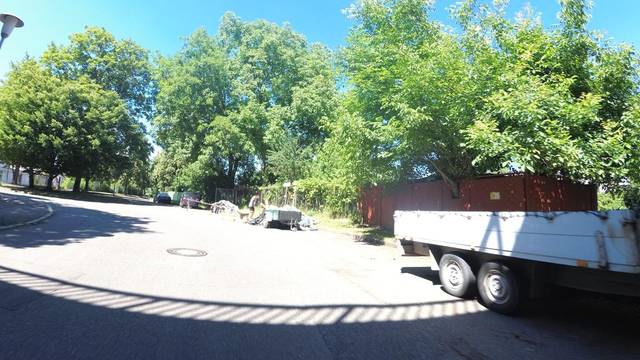
Region: Germany
Coordinates: 49.159, 9.223